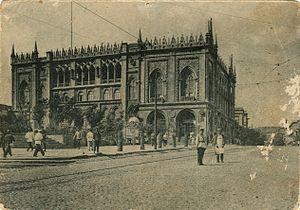
Le palais d’Ismailiyya est un bâtiment historique qui fait actuellement office de présidium de l'Académie des sciences d'Azerbaïdjan. Il est situé dans la rue Istiglaliyyat à Bakou.